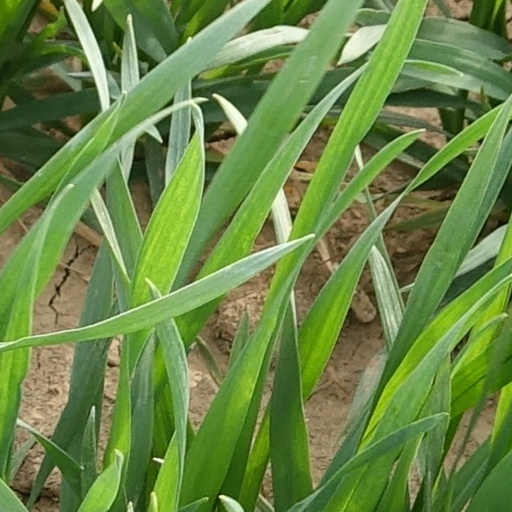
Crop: wheat